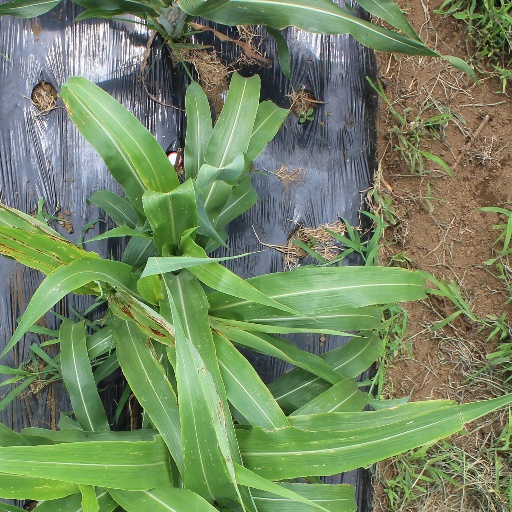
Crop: sorghum